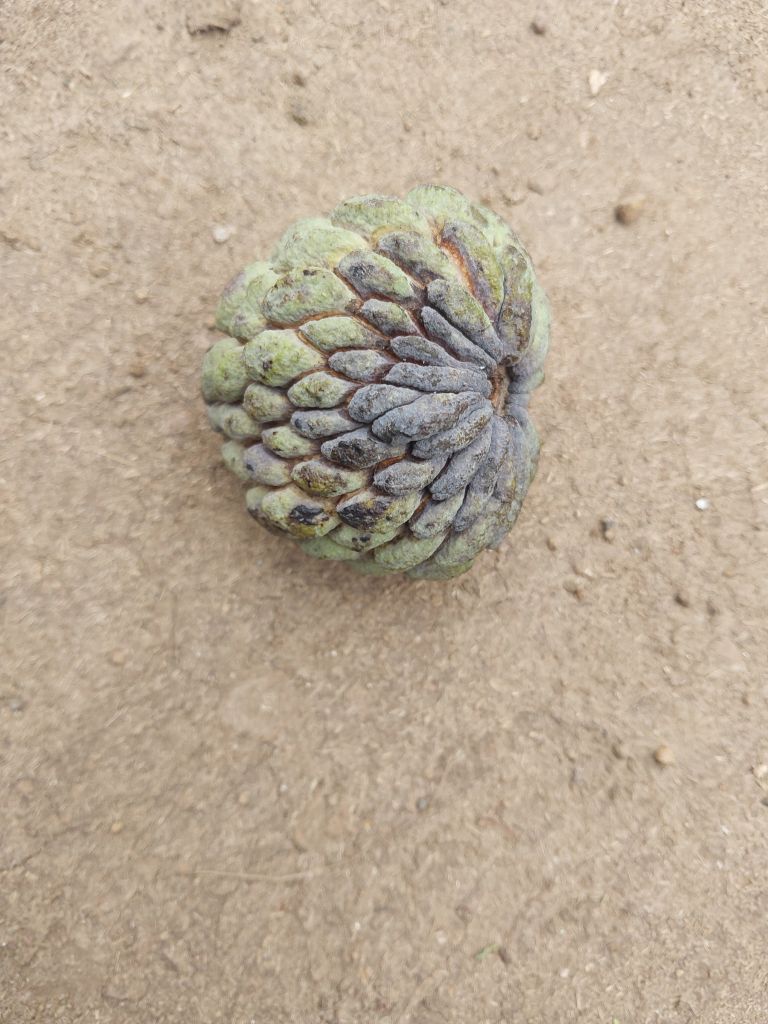
Disease label: Blank Canker